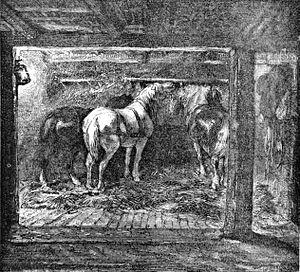
L'utilisation du cheval dans les mines est indissociable de l'ère industrielle, en particulier de la seconde moitié du XIXᵉ siècle aux années 1950, dans tous les pays qui pratiquent l'extraction du charbon. Aux XVIᵉ et XVIIᵉ siècles, les chevaux ne sont utilisés qu'en surface par les compagnies minières, ils actionnent alors plusieurs mécanismes. Dès le XIXᵉ siècle, ils sont descendus aux fond des mines. Chevaux et poneys deviennent les auxiliaires des mineurs en tirant des berlines. Ces animaux sont descendus en position verticale et rarement remontés des galeries souterraines. La remontée des chevaux se généralise dans les années 1920. Ils sont généralement bien traités par les mineurs, mais les rudes conditions de travail les exposent, tout comme les hommes, à des blessures et à de nombreux dangers.